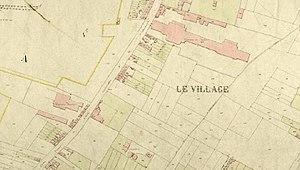
Verrerie Ducret - Verrerie de l'Union - cadastre 1876
Les verreries Ducret furent fondées en 1873. Rachetées en 1882 par Paul Hayez, devenu sénateur, la verrerie est reprise en 1900 par une nouvelle société Les verreries de l'Ancre réunies pour être fermée en 1908 par la société des vitres et glaces d'Aniche. Enfin, le foncier fut racheté en 1911 par la Compagnie des mines d'Aniche.